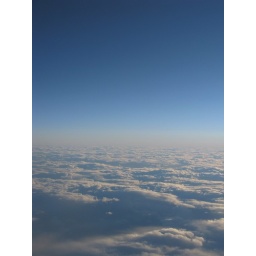
Beautiful blue sky above the clouds